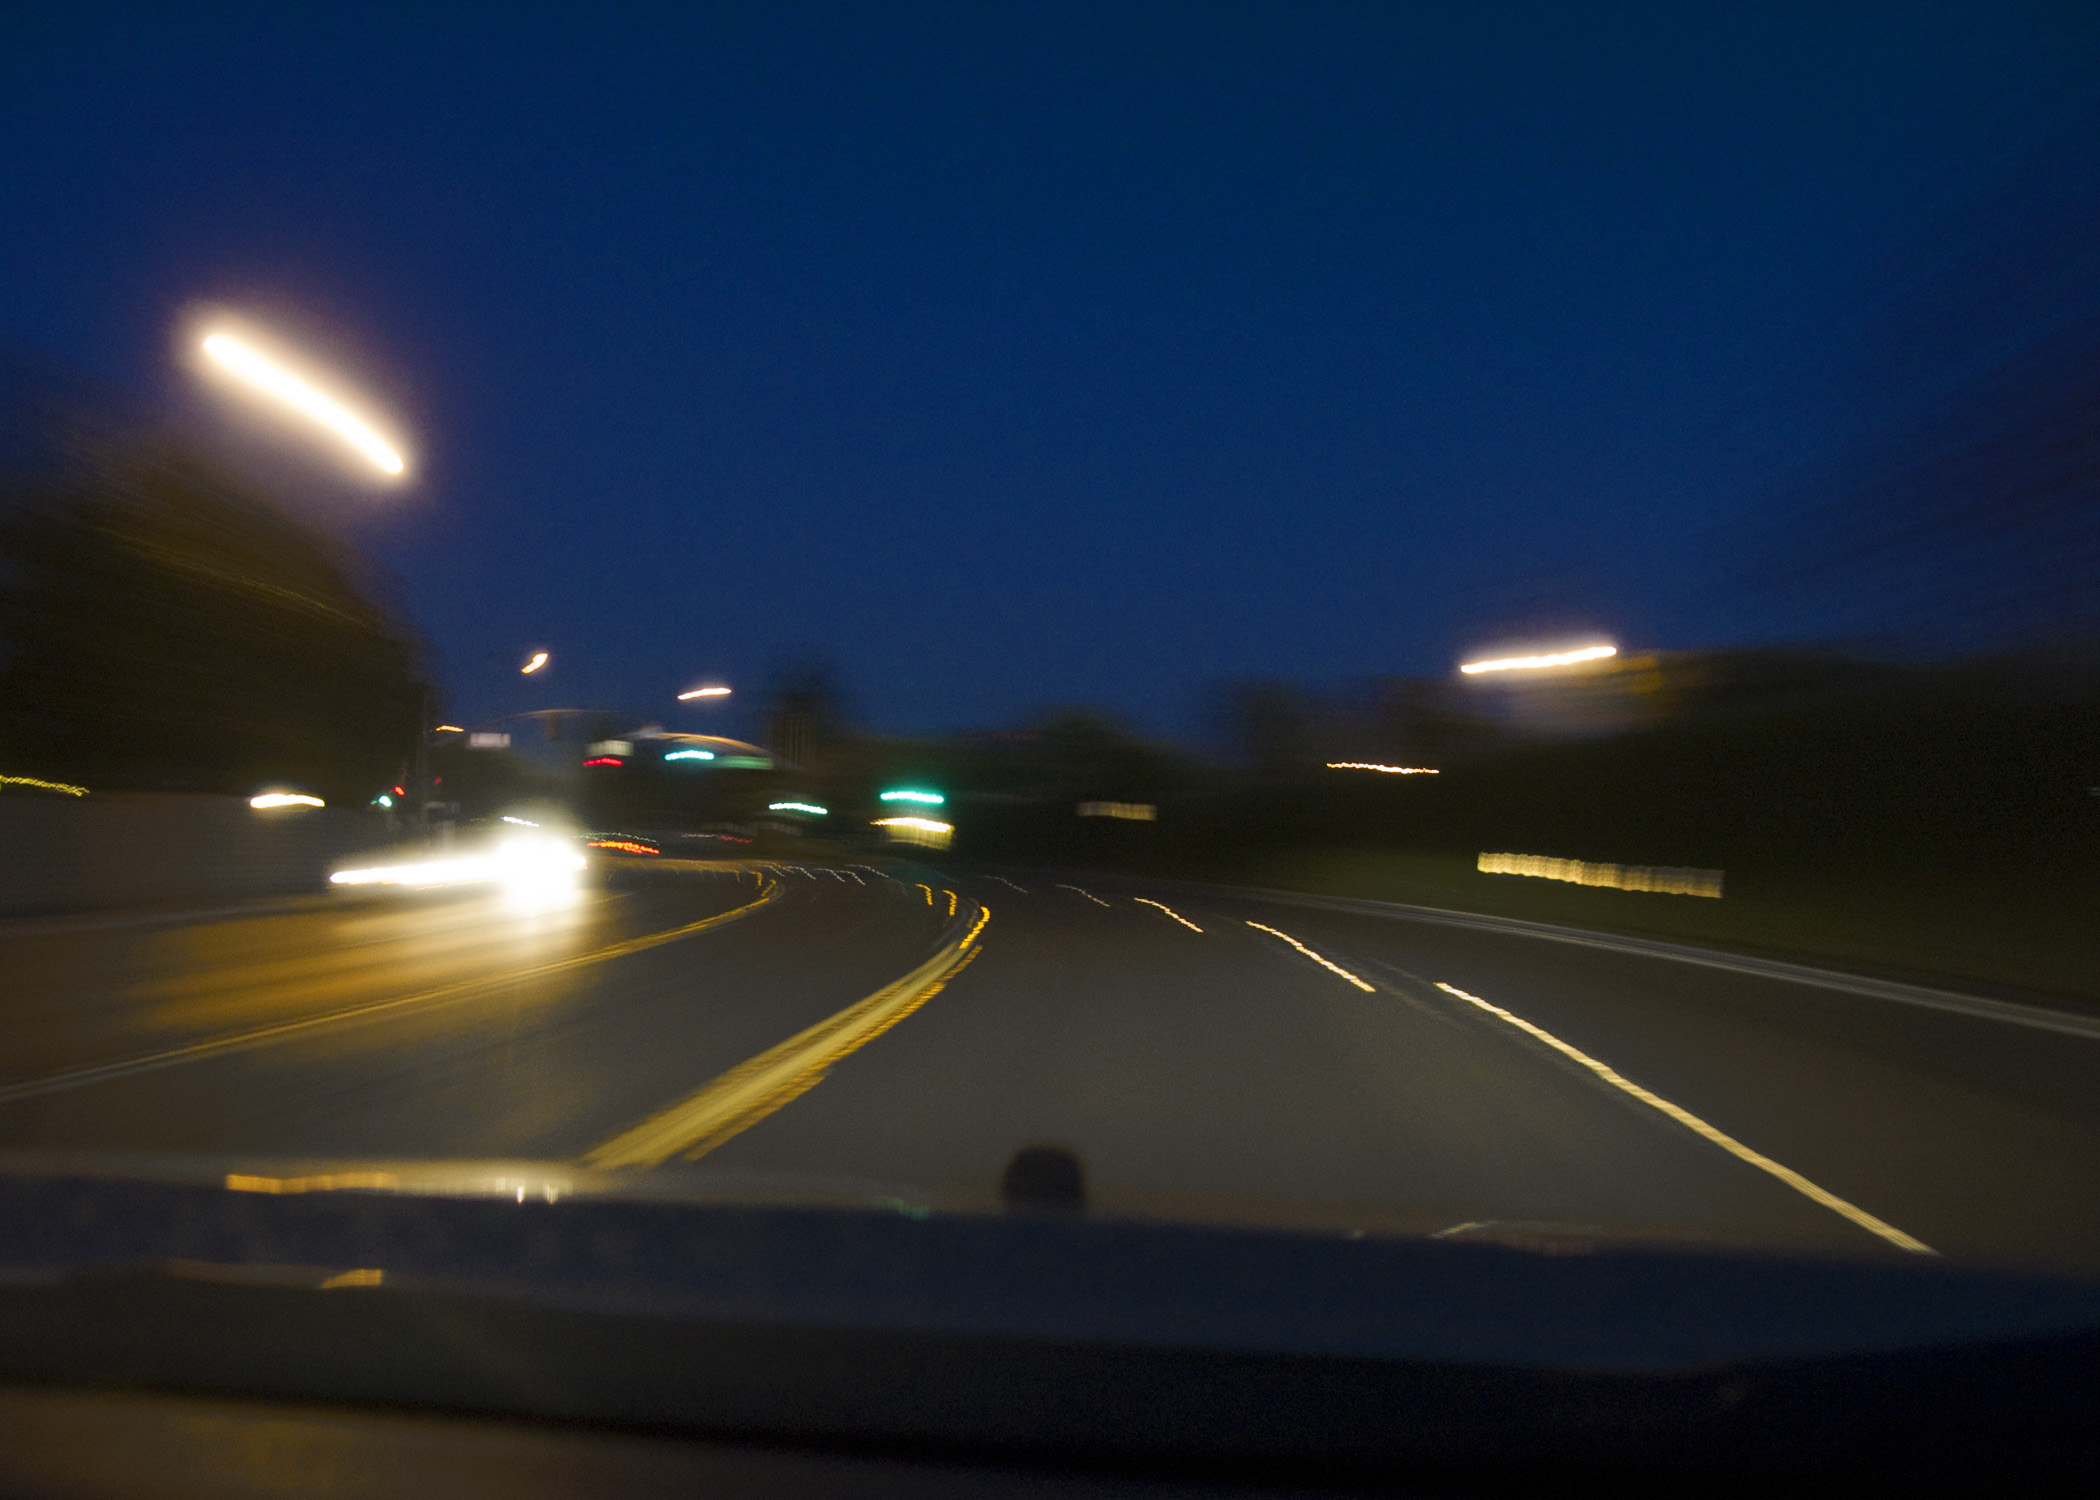
light, night, highway, driving, dusk, evening, darkness, street light, lighting, infrastructure, sacramento, existentialangst, atmosphere of earth